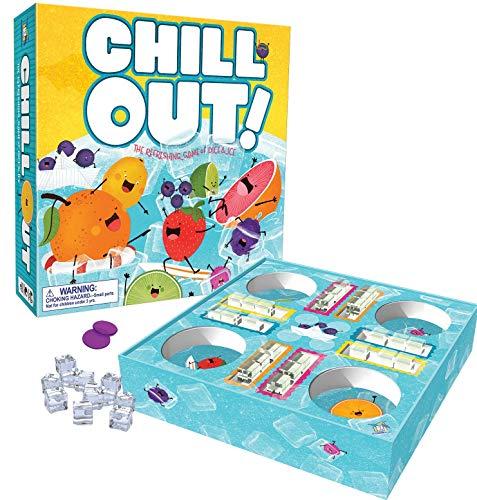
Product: Gamewright - Chill Out! The Refreshing Game of Dice & Ice
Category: Toys & Games | Games & Accessories
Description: The dice look like real ice.
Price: $15.20
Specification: ProductDimensions:10.5x10.5x2.8inches|ItemWeight:1pounds|ShippingWeight:1.28pounds(Viewshippingratesandpolicies)|ASIN:B07CXBD5LG|Itemmodelnumber:CHILL|Manufacturerrecommendedage:5-10years